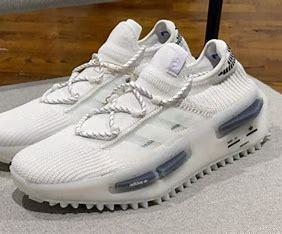
Brand: Adidas
Model: NMD Sale